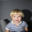
Label: boy